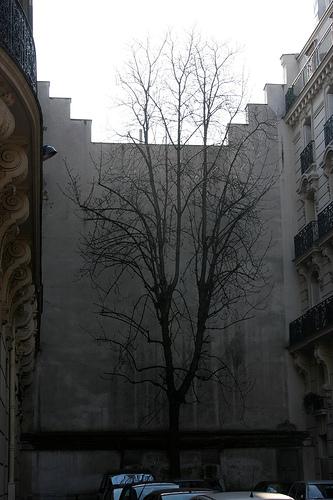
Weather: foggy or hazy